Mandyakoppalu

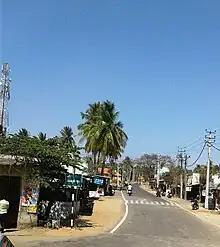
Mandyakoppalu Junction

Mandyakoppalu is a small village and road intersection in Mandya district of Karnataka state, India.